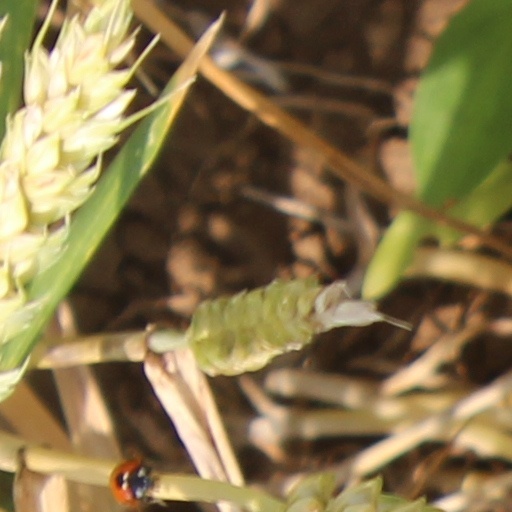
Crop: wheat